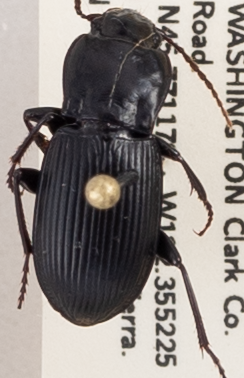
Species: Pterostichus herculaneus
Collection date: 2019-08-20
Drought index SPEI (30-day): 0.188
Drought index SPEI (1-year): -2.09
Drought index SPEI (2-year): -2.09